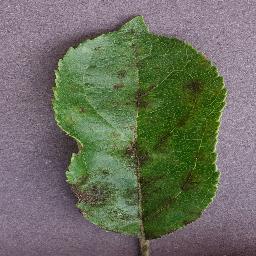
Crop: apple
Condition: scab